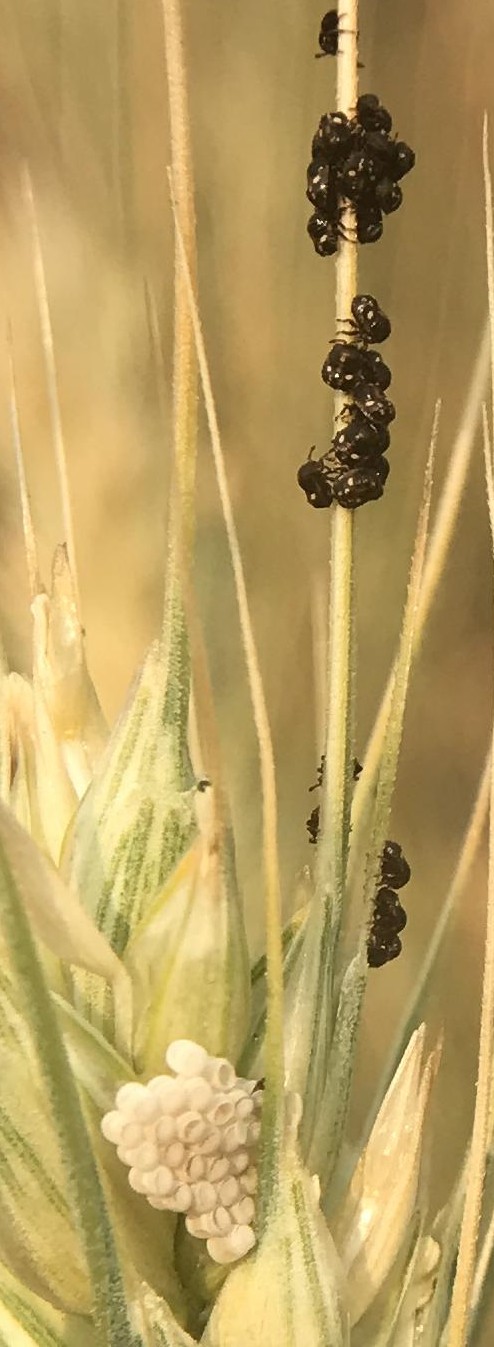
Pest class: stink_bug